William Walker (footballer, born 1871)

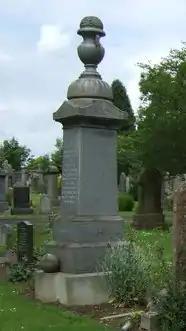
Walker's memorial at Uphall Cemetery, erected with contributions from Leith Athletic F.C. and others

William Walker (13 November 1871 – 23 January 1907) was a Scottish footballer who played as an inside right.